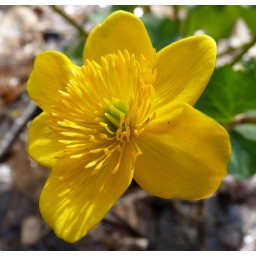
Golden yellow standing out among in the swamp!